Guilty Pleasures (2009 film)

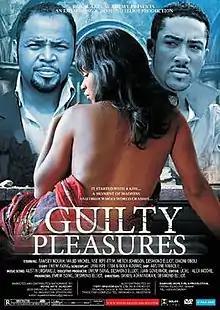
Film poster design

Guilty Pleasures is a 2009 Nigerian drama film directed by Desmond Elliot and Daniel Ademinokan, starring Ramsey Nouah, Majid Michel and Nse Ikpe Etim. It was nominated for "Best Screenplay" at the 6th Africa Movie Academy Awards.